Ivan the Terrible (Prokofiev)

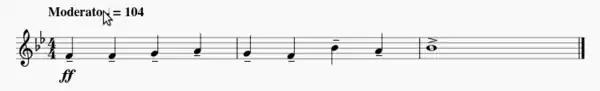
The Ivan Theme

Atovmyan's oratorio finally received its public premiere on 28 January 2012 at the Royal Festival Hall, London. Vladimir Jurowski conducted the London Philharmonic Orchestra and Chorus. The soloists were Ewa Podleś and Andrey Breus.